72nd Air Base Wing

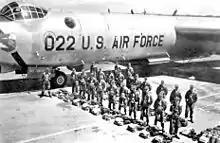
Crew of a Wing RB-36 Peacemaker at Ramey AFB, about 1954

The second predecessor of the wing was the 72nd Strategic Reconnaissance Wing, which was activated in June 1952 at Ramey Air Force Base, Puerto Rico as a long range reconnaissance unit. It was assigned the 60th and 73rd Strategic Reconnaissance Squadrons, which had been elements of the 72nd Group while a reserve unit, and the new 301st Strategic Reconnaissance Squadron as its operational units. The combat squadrons reported directly to the wing, eliminating the intermediate group structures under the "dual deputy" organization. However, until the end of September, the wing existed only on paper, and was commanded by the commander of the 55th Strategic Reconnaissance Wing as an additional duty. In October 1952, the 55th Wing moved to Forbes Air Force Base, Kansas without personnel or equipment, and the 72nd absorbed its remaining resources at Ramey.